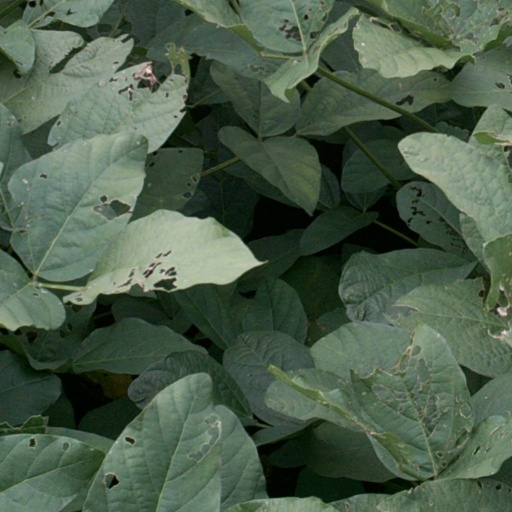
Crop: soybean